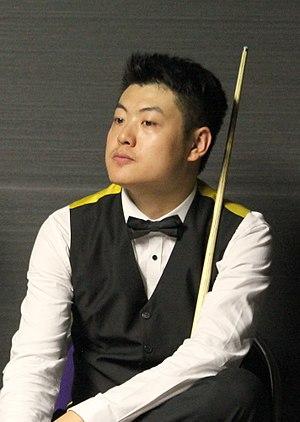
Liang Wenbo, né le 5 mars 1987 à Zhaodong, Heilongjiang, est un joueur de snooker chinois, professionnel depuis 2004.